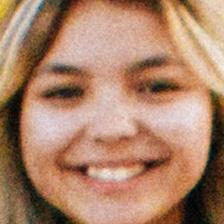
Label: faces